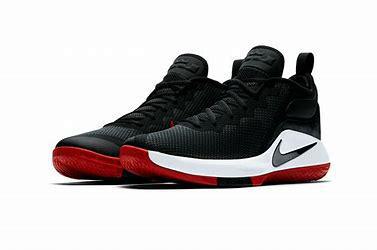
Brand: Nike
Model: Lebron Witness 7